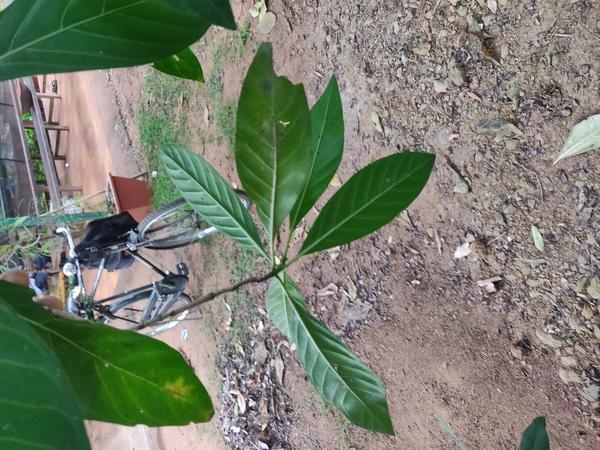
Plant: Nooni